Dattatreya Aralikatte

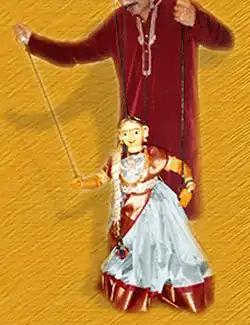
Mudrika style puppeteer

The troupe is famous for its Kumara Sambhava (Birth of Lord Kumara) shows. The story: during the mythological churning of the ocean, the celestial nectar that was produced was rightfully handed over to the Devas (The Gods) and they became immortal after consuming it. The Rakshasas (The Demons) too felt the need to become immortal and one amongst them was Tarakasura. He performed severe penance to propitiate Lord Brahma and ask him to grant immortality. But lord Brahma granted him invincibility instead, with the exception of defeat from Lord Shiva's son Kumara.